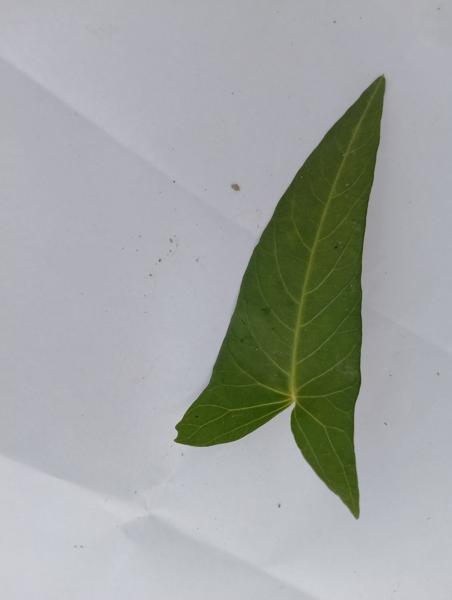
Weed species: Ipomoea aquatic